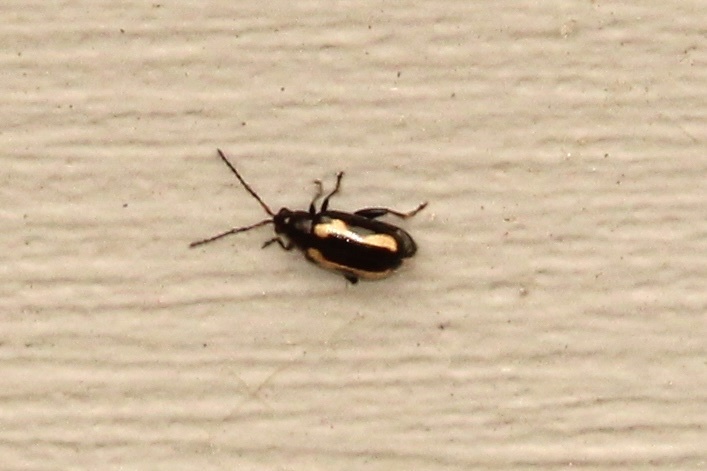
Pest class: striped_flea_beetle